ChIA-PET

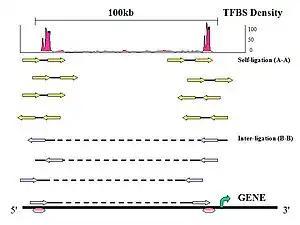
Figure 6. Intra and inter-ligated PETs are clustered around TFBS when mapped to the reference human genome.

If the two tags of a PET are mapped on the same chromosome with the genomic span in the range of ChIP DNA fragments (less than 3 Kb), with expected self-ligation orientation and on the same strand, they are considered to be derived from a self-ligation of a single ChIP DNA fragment, and considered a self-ligation PET.